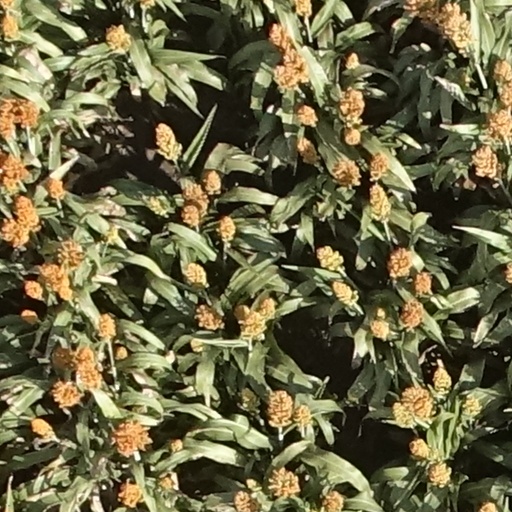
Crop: sorghum